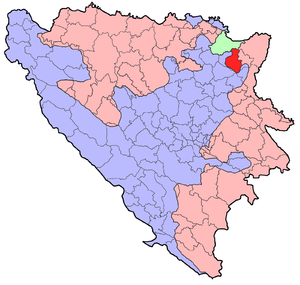
Lopare est une ville et une municipalité de Bosnie-Herzégovine située dans la République serbe de Bosnie. Selon les premiers résultats du recensement bosnien de 2013, la ville intra muros compte 2 709 habitants et la municipalité 16 568.